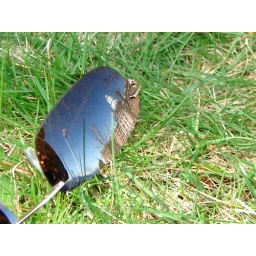
I was visiting the Veterans in Lyons, NJ and took the administration building w/ flag. Came out pretty clear considering.